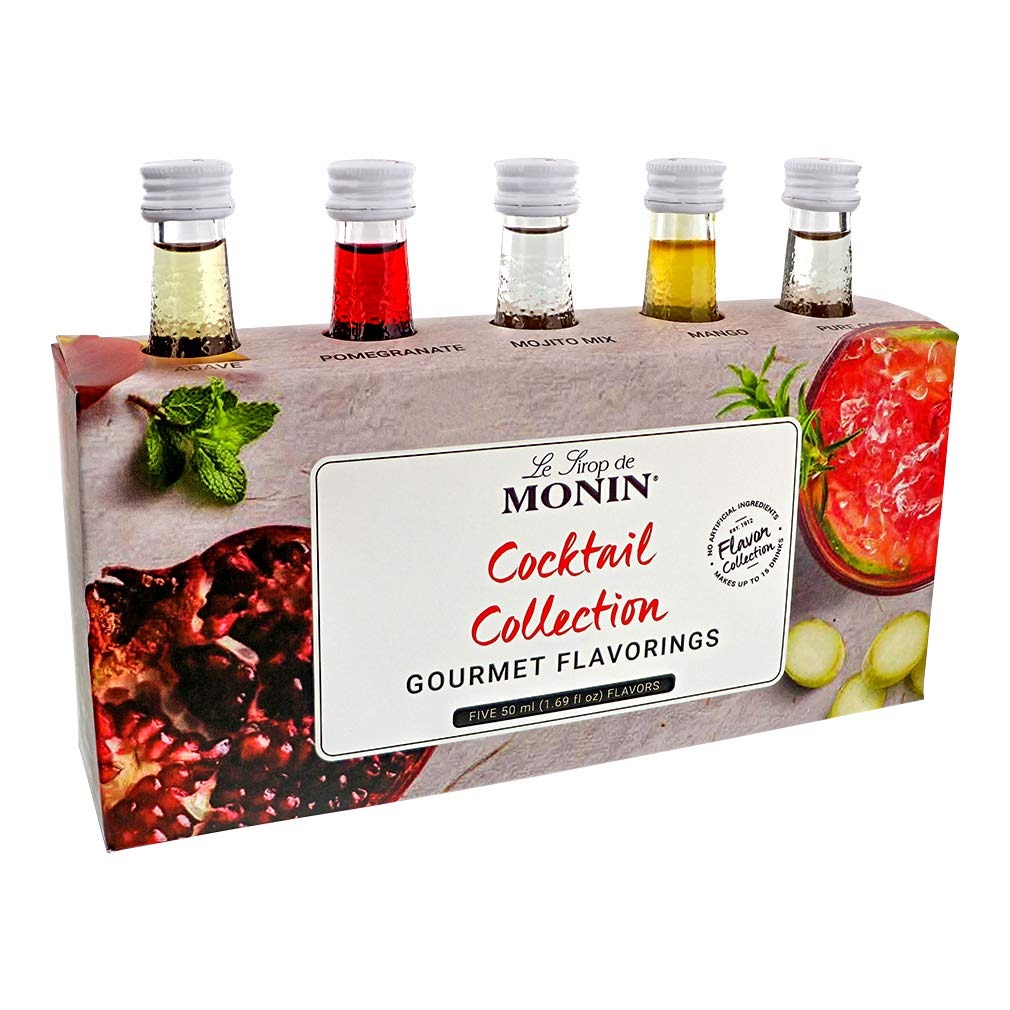
Item Name: Monin - 5 Flavor Classic Cocktail Collection: Pomegranate, Mojito, Agave Nectar, Mango, and Pure Cane Syrups, Natural Flavors, Great for Classic Happy Hour Cocktails, Non-GMO, Gluten-Free (50 ml per bottle)
Bullet Point 1: GREAT FOR CLASSIC COCKTAILS, MOCKTAILS, DESSERTS, AND FROZEN DRINKS: Shake, stir and Mix up incredible cocktails with the premier sample set of classic happy hour flavors. Made with natural flavors, each syrup in this 5 pack collection can be easily added as the perfect complement to your favorite drink.
Bullet Point 2: TASTING NOTES: Get the party started with this 5 flavor Classic Cocktail Collection. Enjoy the tart and sweet flavor of Pomegranate, refreshing sweet mint flavor of Mojito, subtle sweetness and full flavor of Agave Nectar, juicy tropical flavor of Mango, and the balanced sweetness of Pure Cane.
Bullet Point 3: SPECIFICATIONS: Our Classic Cocktail Collection is always allergen-free, dairy-free, gluten-free, Halal, Kosher, & are non-GMO.
Bullet Point 4: SYRUP TO SUPPORT BEE COLONIES: Colony Collapse Disorder is greatly reducing bee populations worldwide. Our syrup recycling initiative has been sending waste syrup to feed bees since 2008, and has fed over 374 billion bees!
Bullet Point 5: GREEN PACKAGING & LABELING: With BPA free bottles, 100% recyclable boxes comprised of 30% recycled content, printed with biodegradable water-based ink containing zero pollutants, and pulp inserts, we’re doing our part for the environment.
Product Description: The perfect sampler set of all our favorite cocktail mixes, in small 50 mL bottles. This classic happy hour set comes with Pomegranate, Mojito, Agave Nectar, Mango, and Triple Sec. Our syrups are always allergen-free, dairy-free, gluten-free, Halal, Kosher, and are non-GMO.
Value: 8.5
Unit: Fl Oz

Price: 21.5